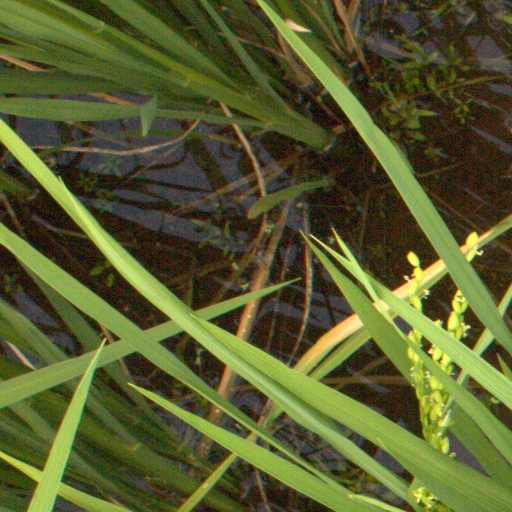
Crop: rice